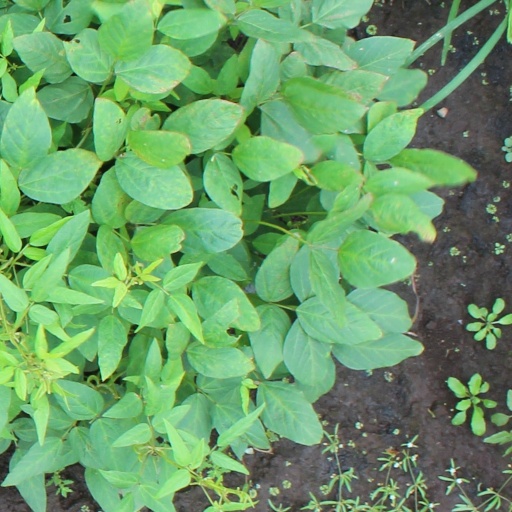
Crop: soybean